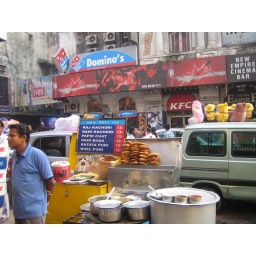
Near New Market in Calcutta - hope the street food holds up against the ersatz pizza